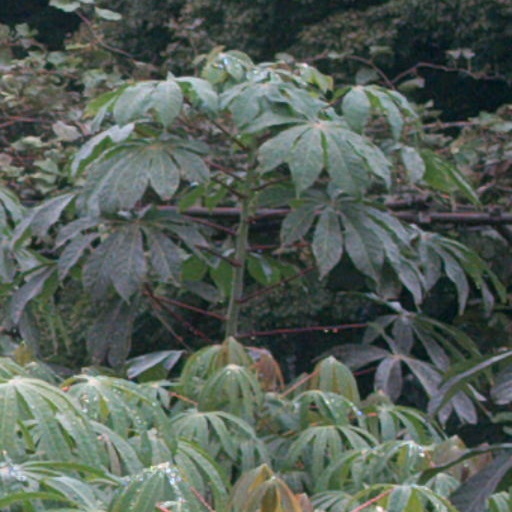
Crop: cassava